Regency Mall (Augusta, Georgia)

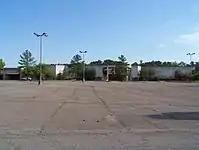
Still standing, but abandoned. The Belk building, seen here, was completed one year after Regency Mall opened.

Construction of Regency Mall began in 1976. Montgomery Ward, Belk and J.B. White were the first anchor stores to announce locations at Regency Mall. JCPenney considered building a store at Regency Mall, but decided against it, instead choosing later to move into Augusta Mall. Cullum's announced in early 1978 that it would build a store at the mall, becoming the fourth anchor.